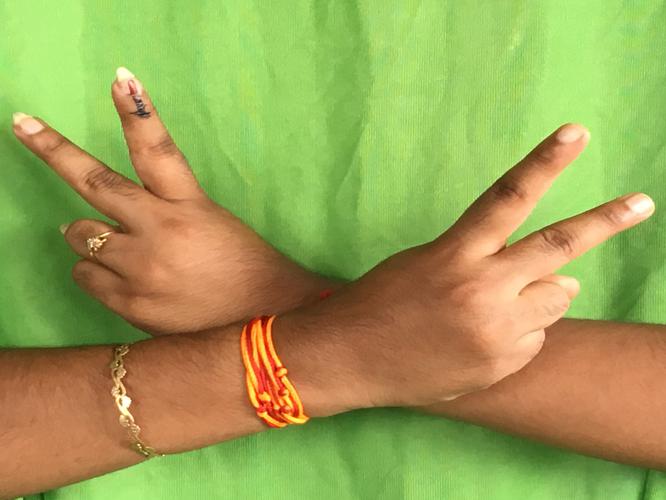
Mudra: Kartariswastika
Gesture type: double_hand